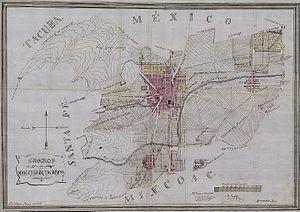
Colonia Del Valle est une zone située dans la délégation Benito Juárez, au sud de Mexico. Elle se distingue par une infrastructure importante de communications, de transports et de services urbains de toutes sortes, composé d'un grand nombre de parcs, de rues larges et bordées d'arbres, de centres commerciaux, d'hôpitaux et de monuments. Cette zone est donc considérée comme l'un des quartiers de la ville.